Ives Manufacturing Company

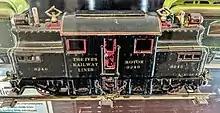
Ives model railroad locomotive, circa 1912

Its emphasis shifted to trains as its designs were copied by other toymakers who were willing to sell them more cheaply. Ives' trains were made of tin or cast iron and initially powered by clockwork, and later electric trains